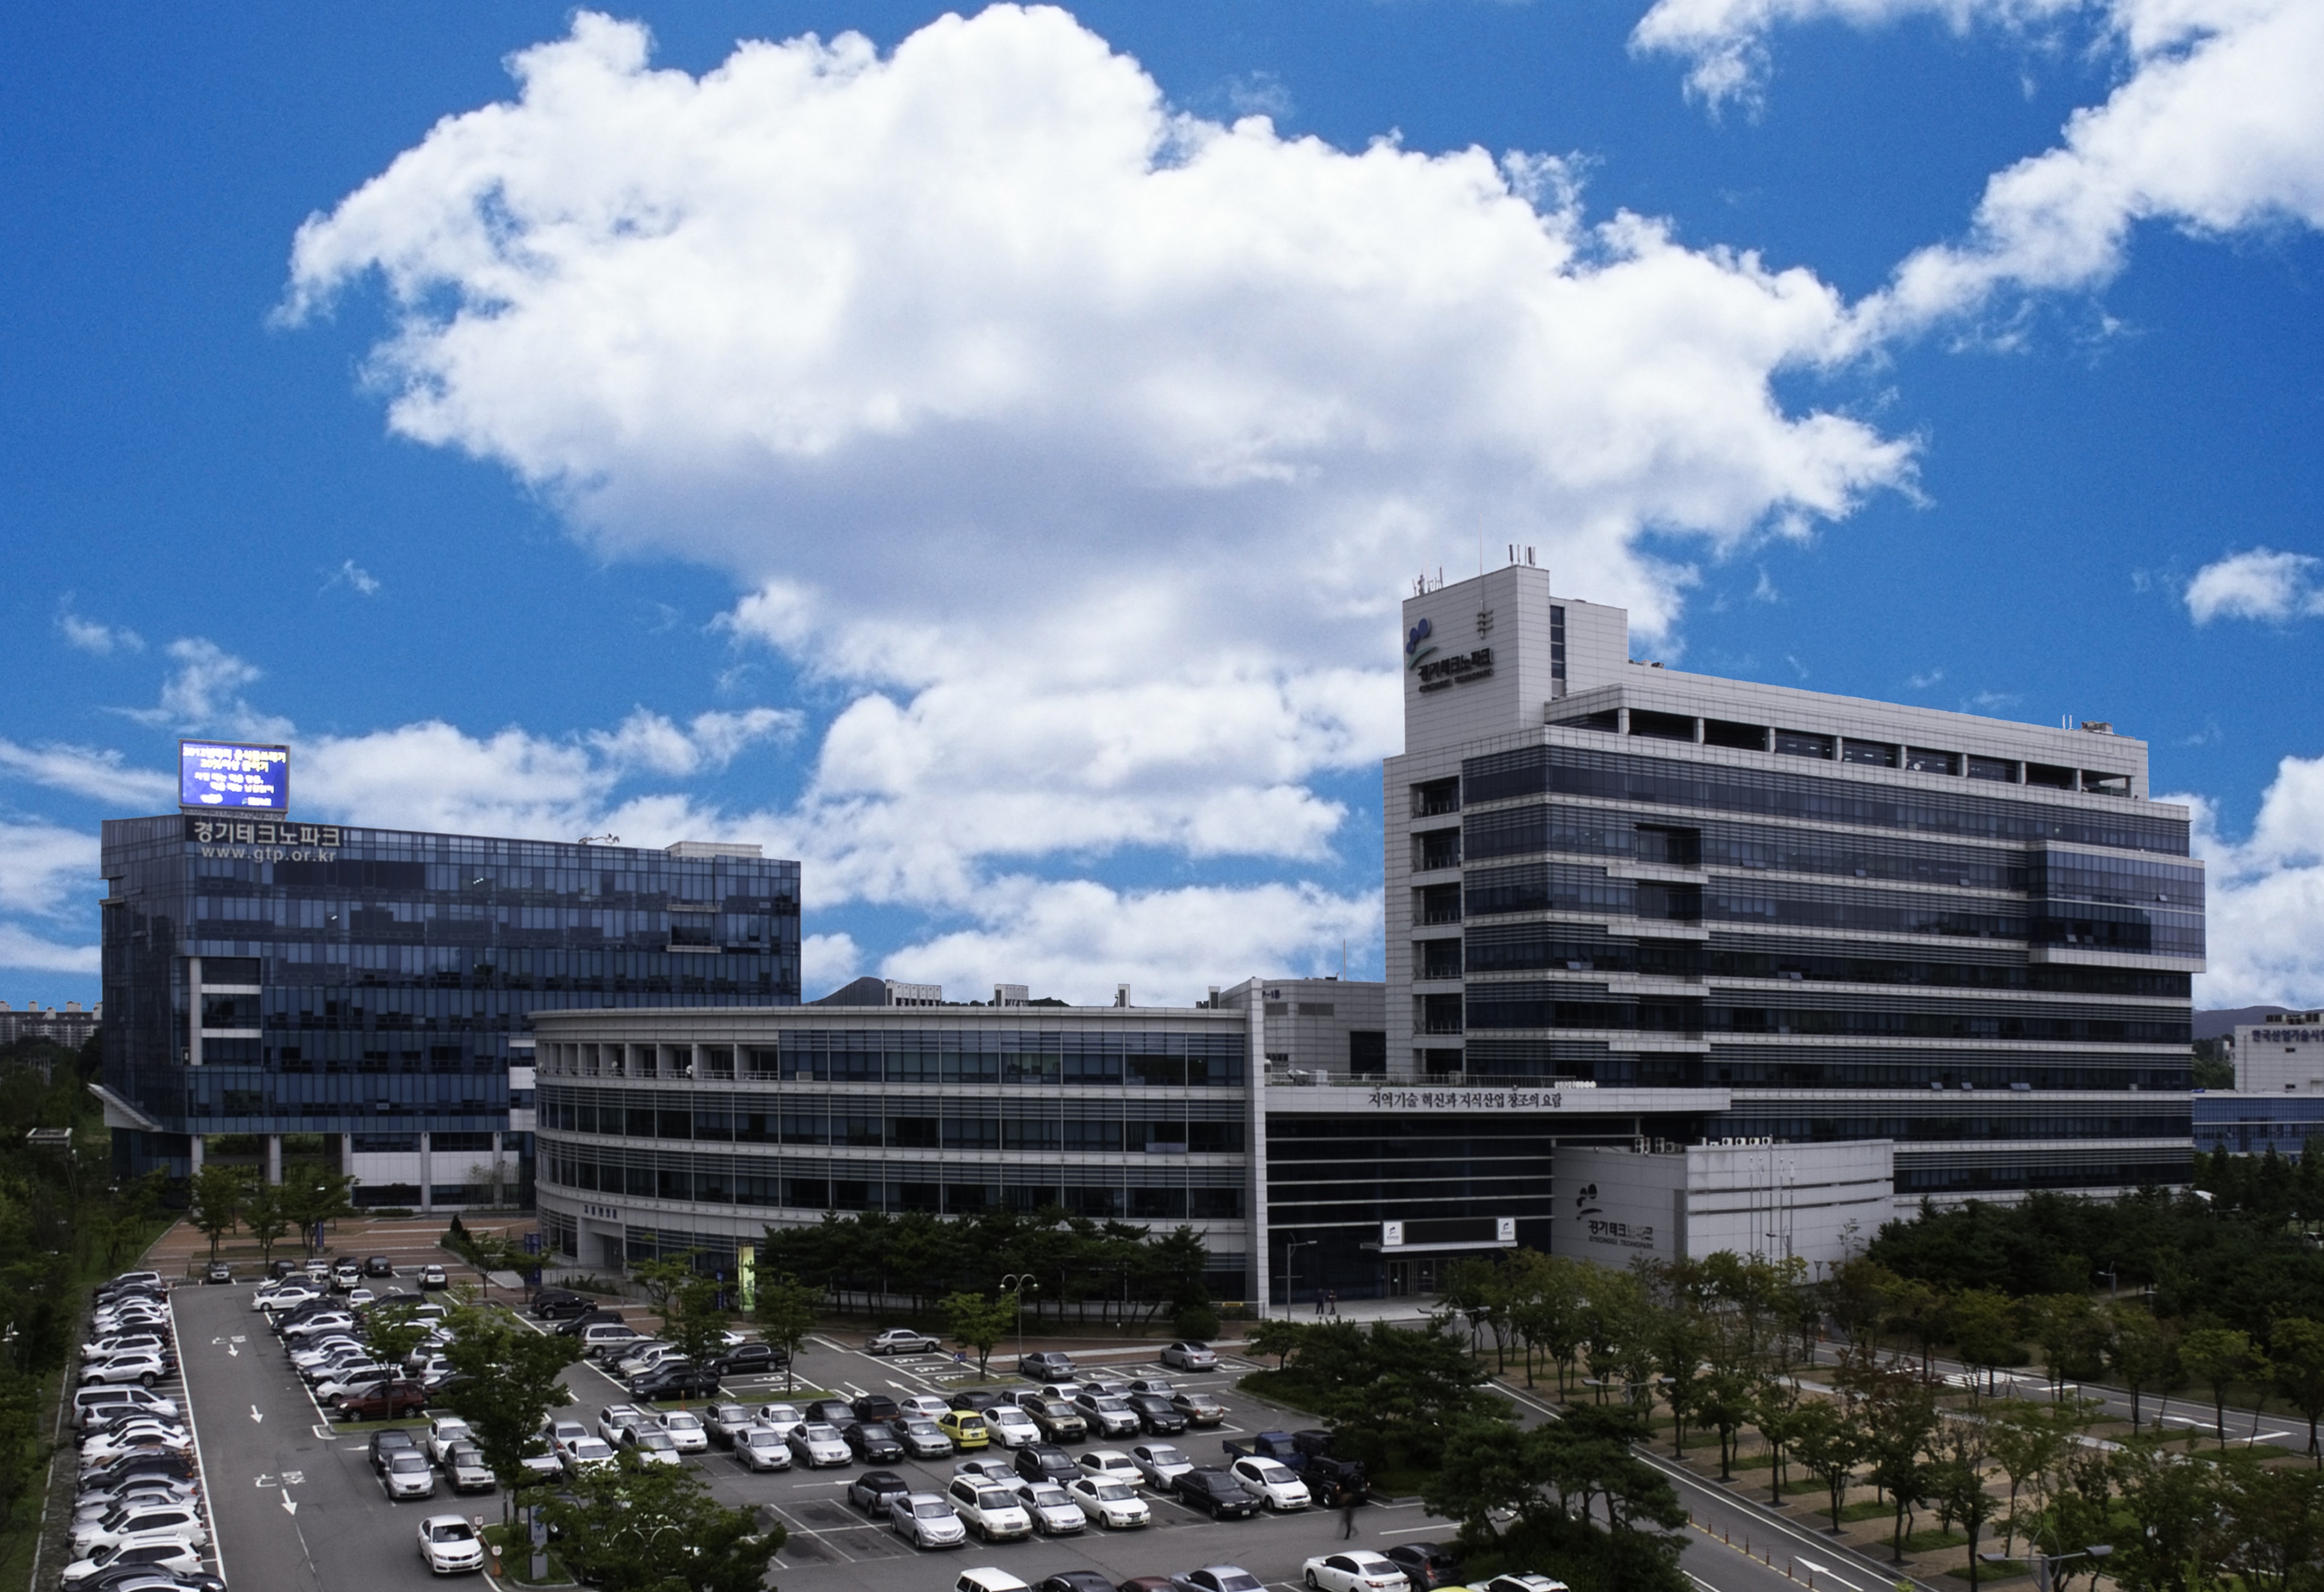
architecture, structure, building, city, skyscraper, cityscape, downtown, landmark, facade, stadium, tower block, arena, headquarters, residential area, human settlement, metropolitan area, sport venue, gyeonggi techno park, innovation cluster